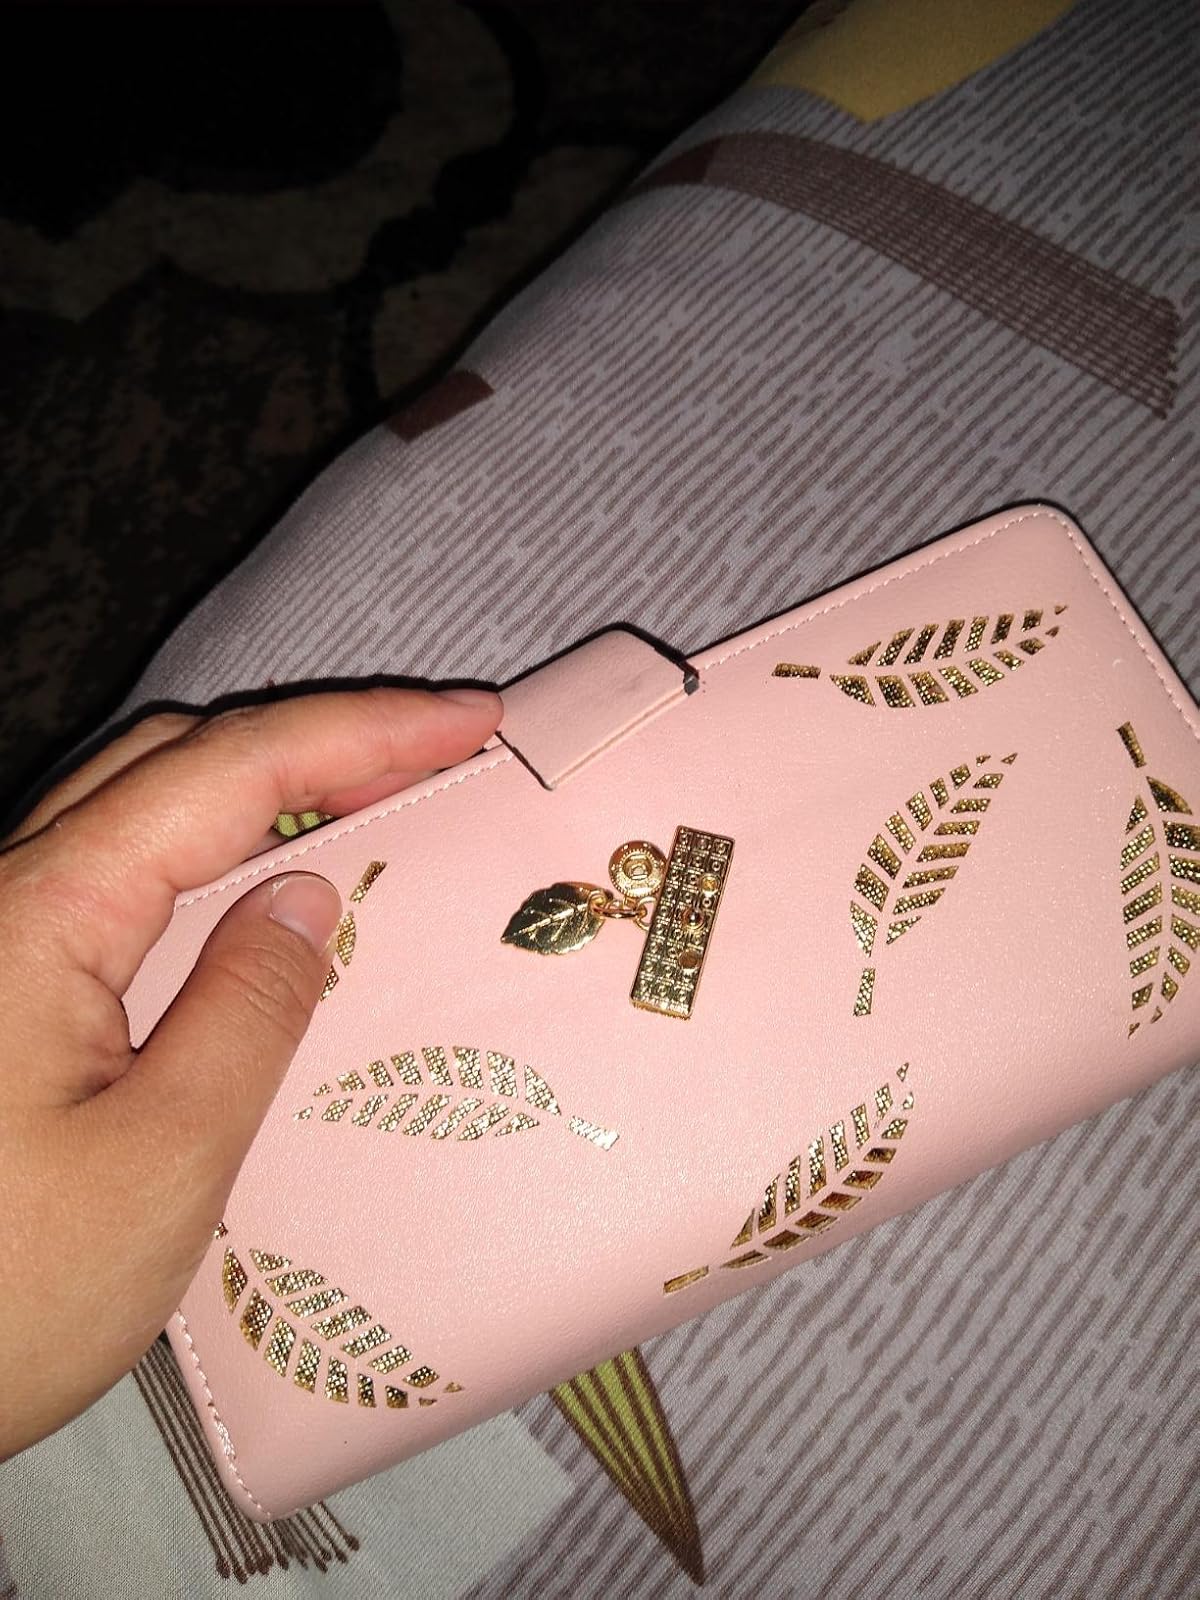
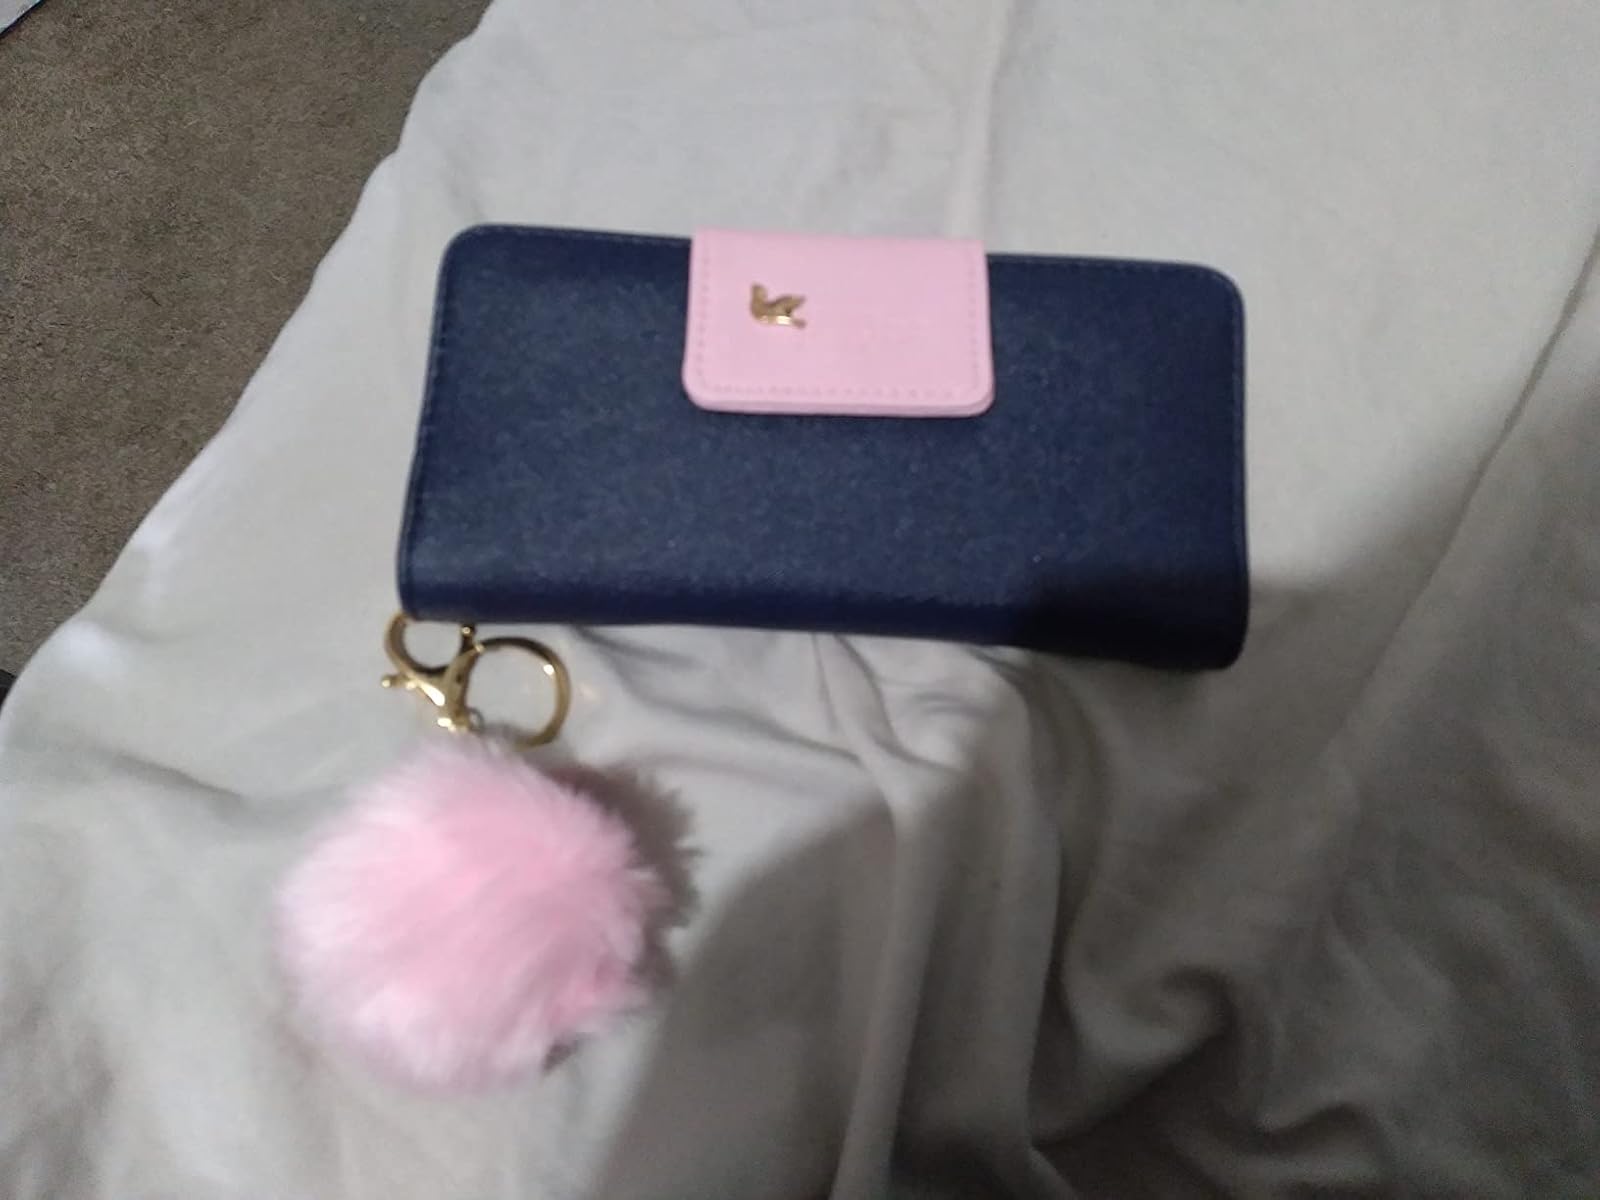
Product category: accessories_handbag
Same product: no